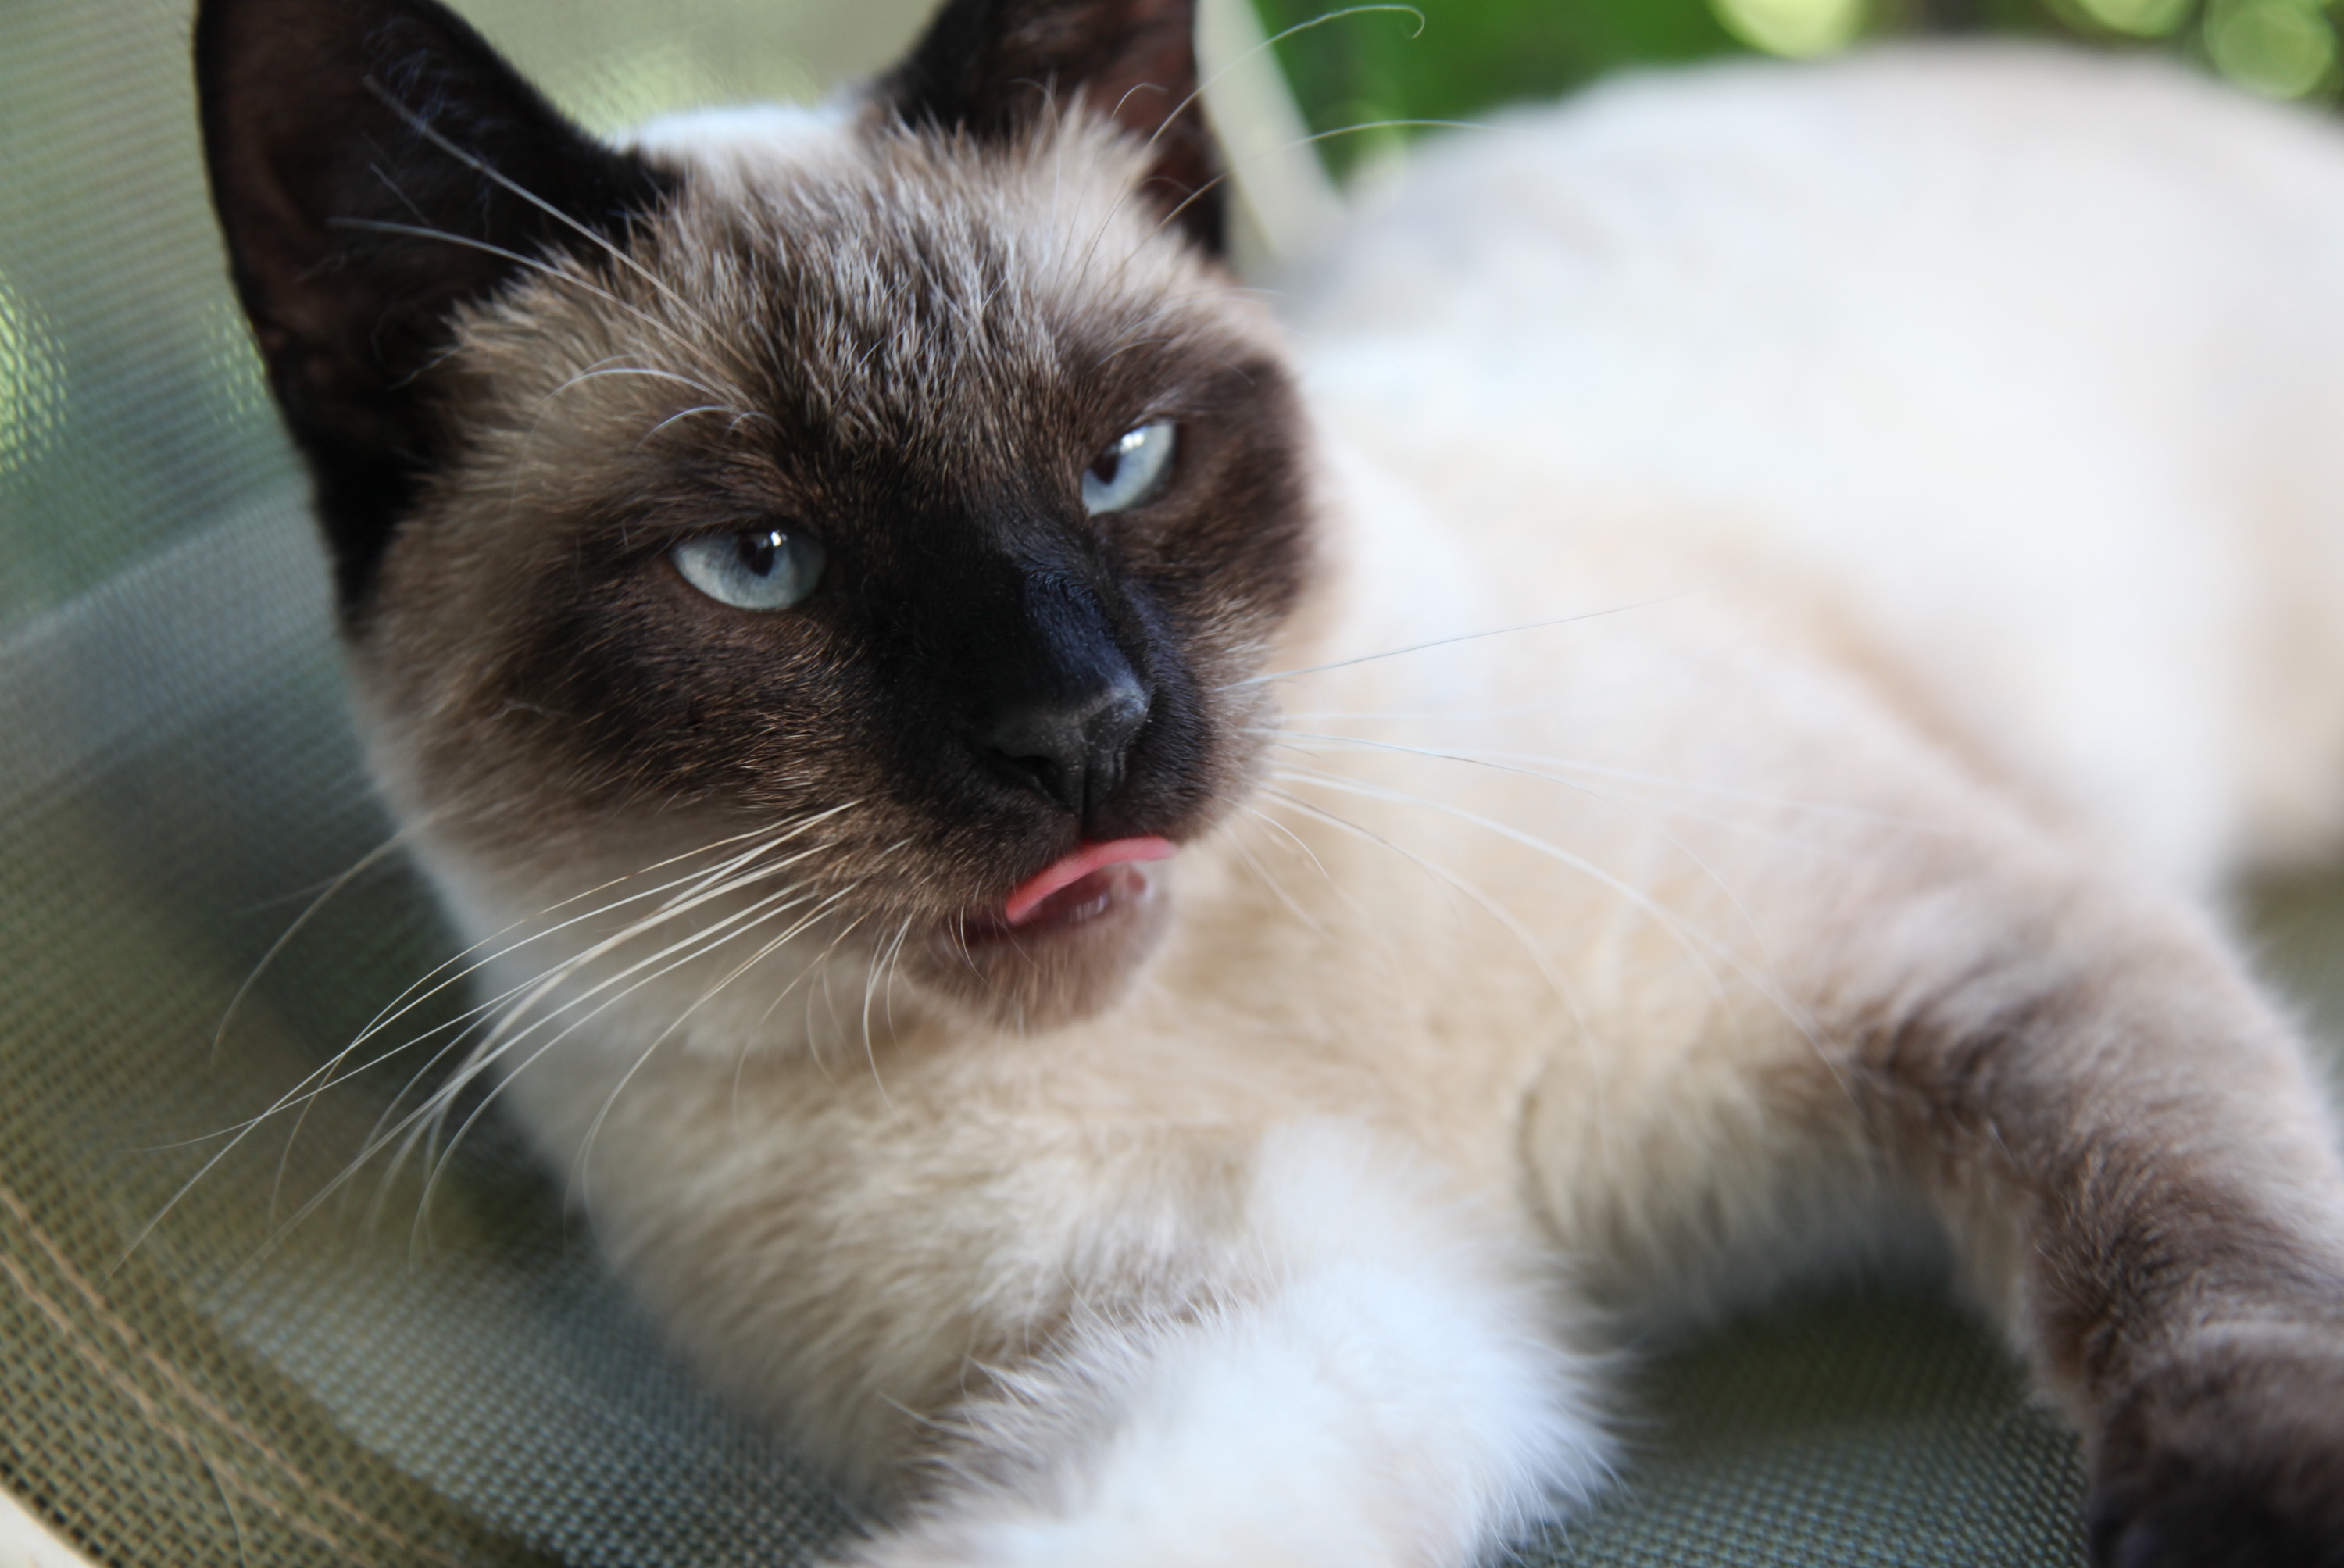
cat, mammal, snowshoe, california, eyes, whiskers, vertebrate, tongue, ragdoll, thai, sacramento, siamese, friendsofzeusphoebe, balinese, european shorthair, small to medium sized cats, cat like mammal, carnivoran, domestic short haired cat, tonkinese, domestic long haired cat, birman